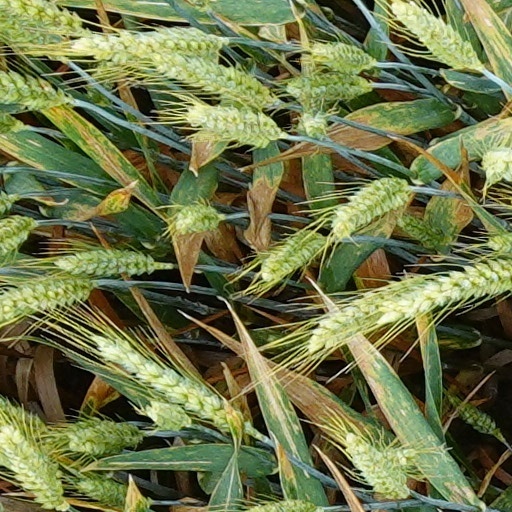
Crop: wheat